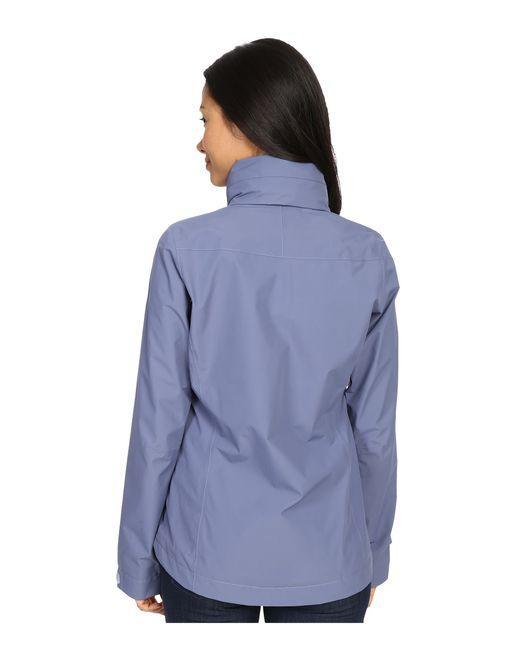
Verwaschenes blaues Langarmhemd oder -jacke, lässig